David Pryor

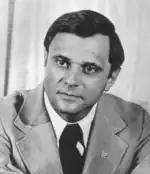
Pryor as governor.

Pryor served as chairman of the Committee on Aging. Pryor was known for his advocacy for the aged and for promoting taxpayer rights. During his tenure, he was secretary of the Democratic Conference, third in the Senate Democratic Leadership.